Israeli system of government

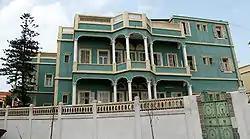
Israel Military Court, Jaffa

The Israel Defense Forces (IDF) maintains a series of district military courts and special military tribunals. The Military Court of Appeals is the IDF's supreme appellate court. It considers and judges over appeals submitted by the Military Advocate General, which challenges decisions rendered by the lower courts.